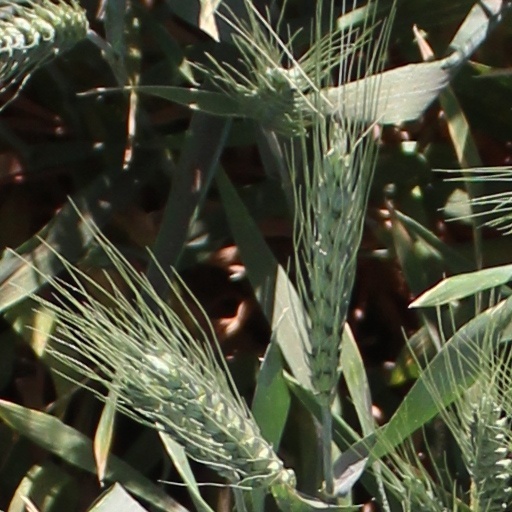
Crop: wheat